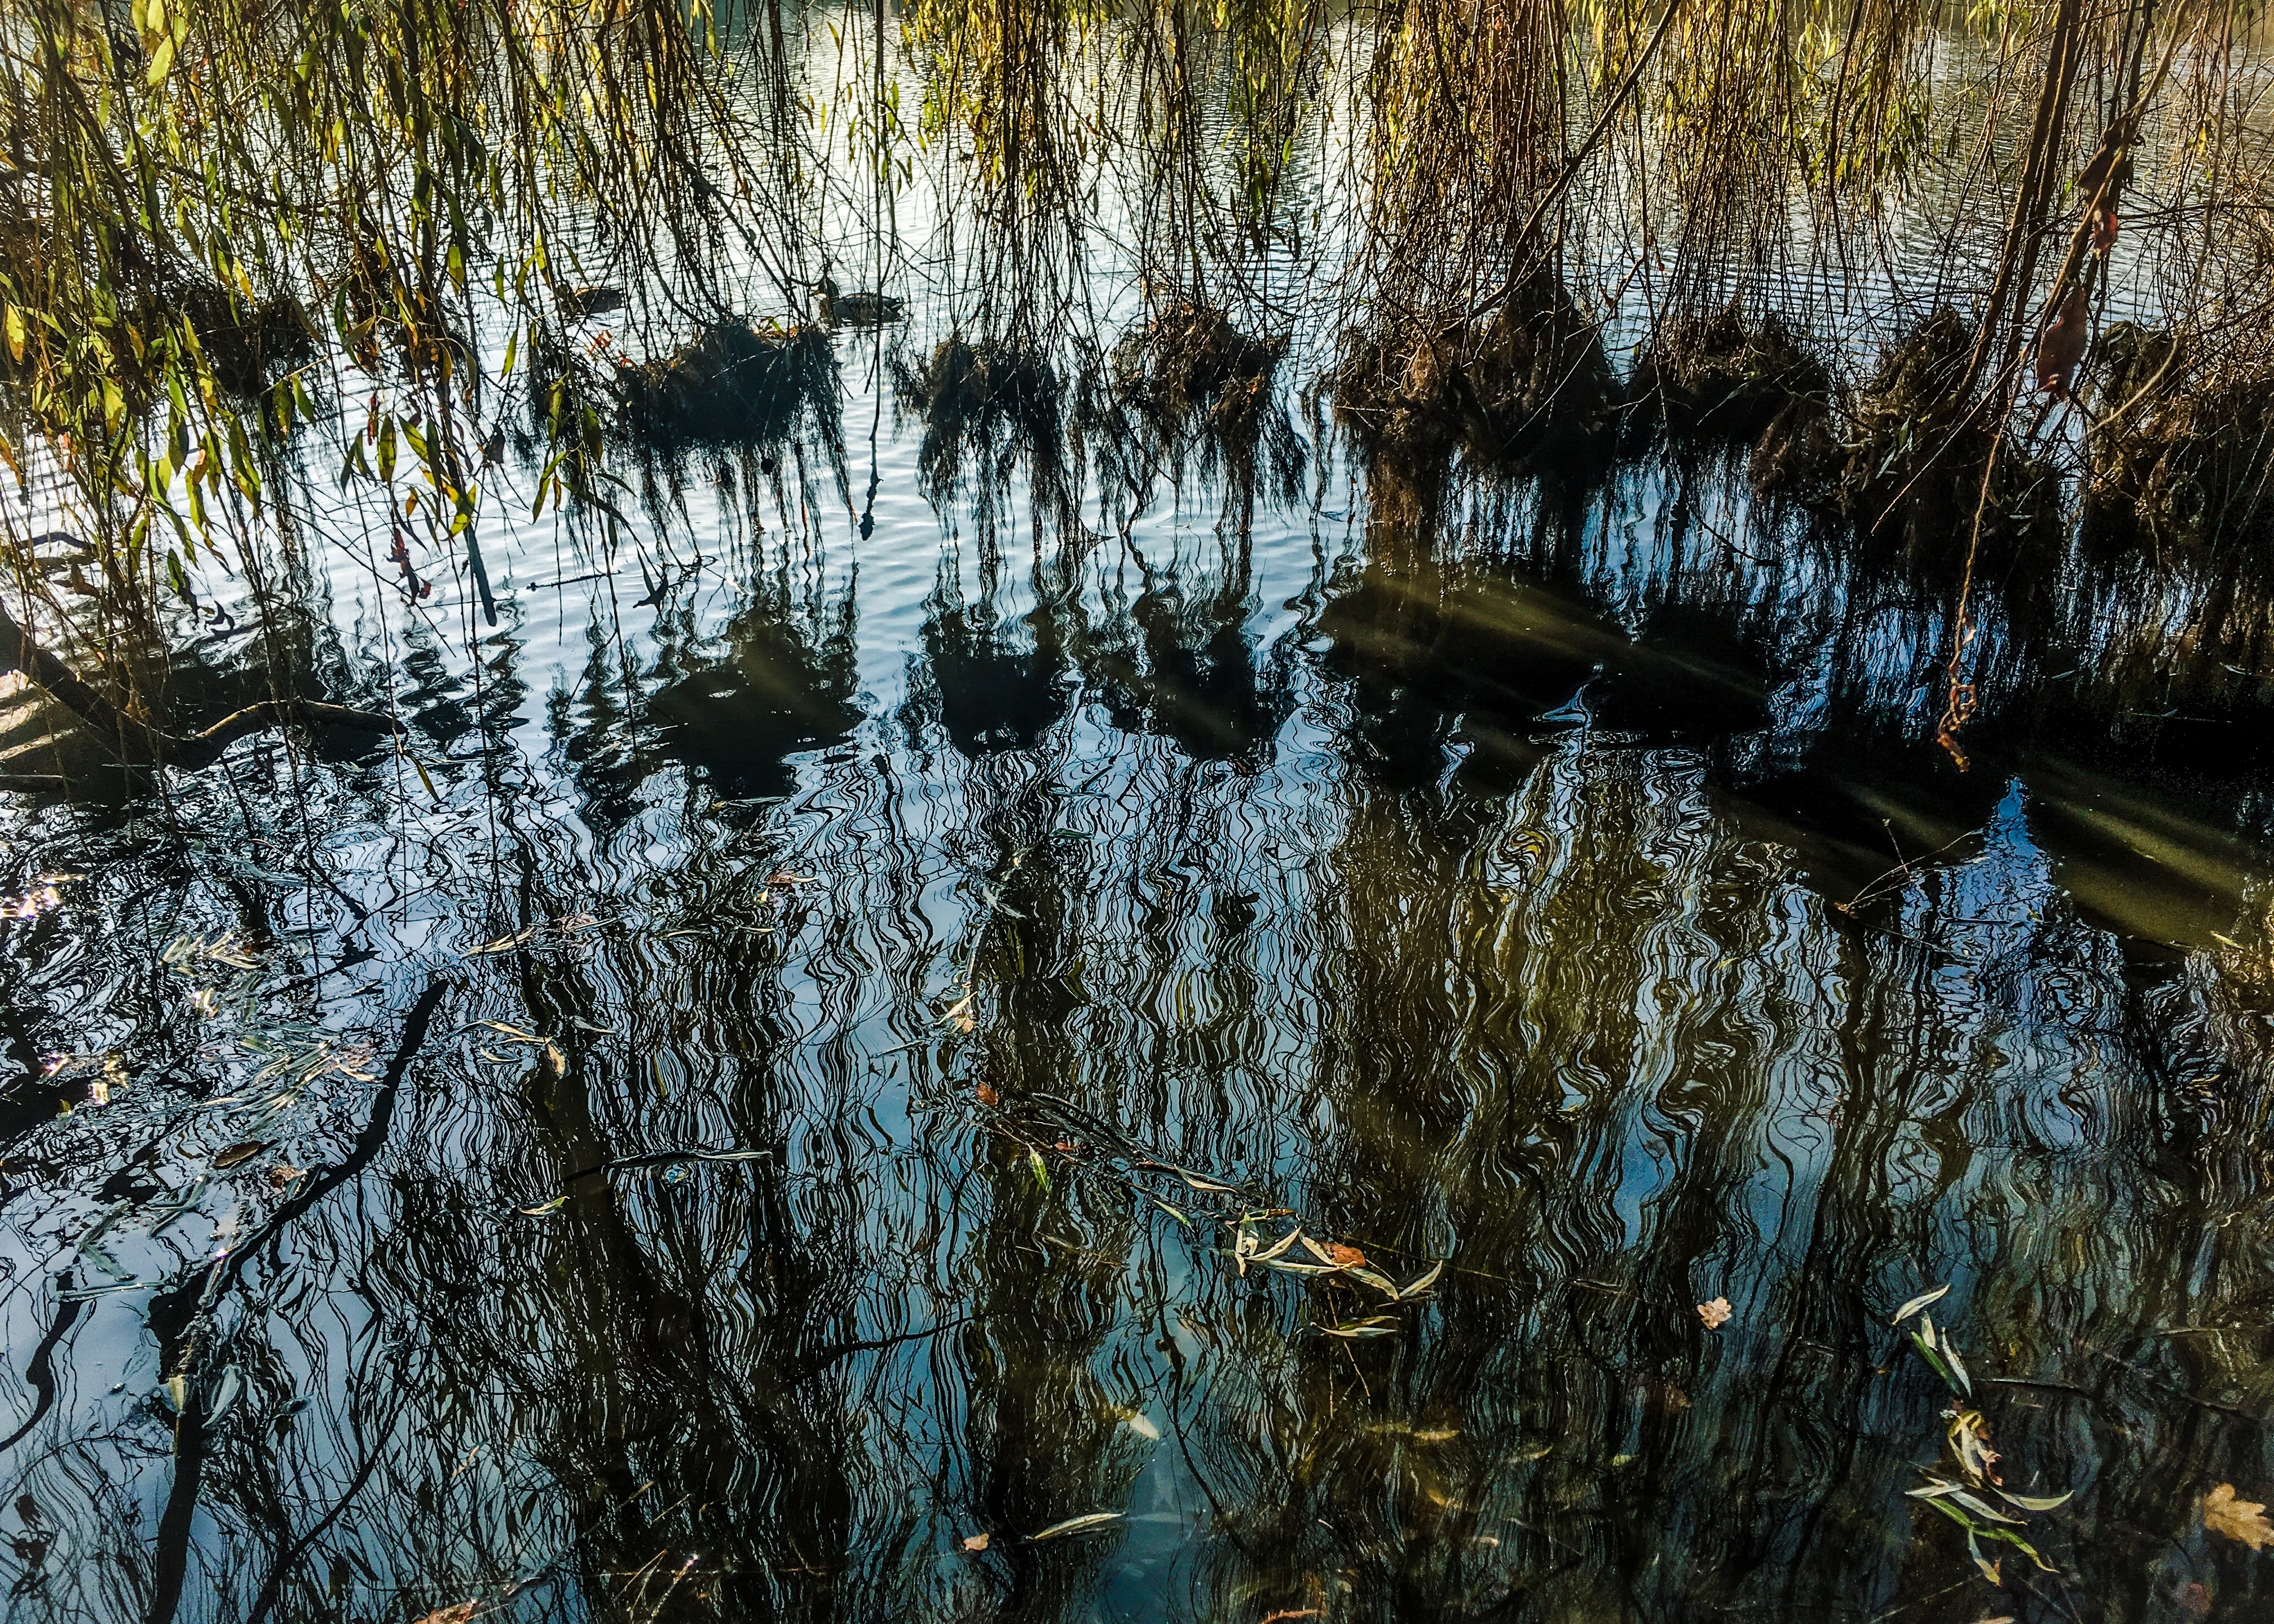
tree, water, nature, forest, marsh, swamp, wilderness, branch, winter, plant, sunlight, leaf, river, pond, wildlife, stream, ice, reflection, autumn, season, wetland, bog, woodland, habitat, ecosystem, natural environment, woody plant, bayou